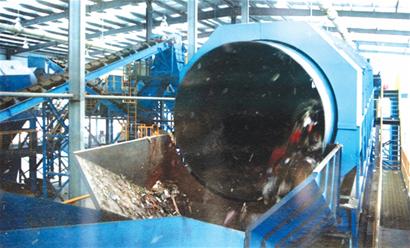
Label: trash